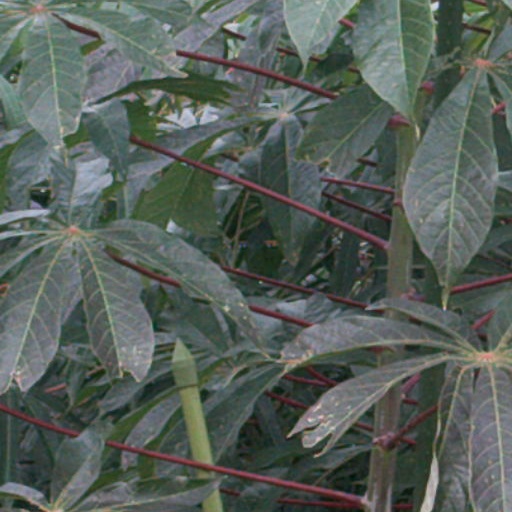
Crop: cassava